Sandnes Church (Agder)

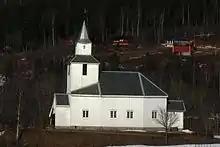
View of the church

Sandnes Church is a parish church of the Church of Norway in Bygland Municipality in Agder county, Norway. It is located in the village of Åraksbø on the east side of the Åraksfjorden. It is one of the churches for the Bygland og Årdal parish which is part of the Otredal prosti (deanery) in the Diocese of Agder og Telemark. The white, wooden church was built in a octagonal design in 1844 by Anders Thorsen Syrtveit who used plans drawn up by the famous architect Hans Linstow. The church seats about 200 people.